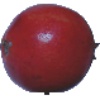
Label: pomegranate